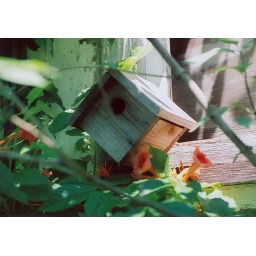
Just a bird house in the backyard.